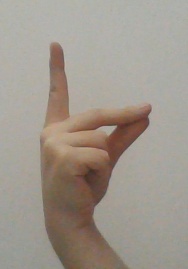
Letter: ta